Neville Page

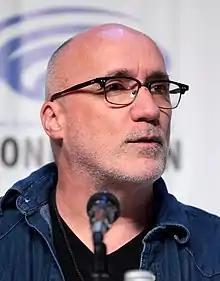
Page at the 2022 WonderCon

Neville Page is a British-American film and television creature and concept designer. Born in England, he was raised in Manchester, and Chicago, Illinois. He was inspired by science fiction, including "Star Wars", and makeup artist Rick Baker's work in "An American Werewolf in London". He graduated from Santana High School, Santee California, in 1983. Page moved to Hollywood at the age of 17, and gained roles as an actor. He graduated with honors in 1990 from the Art Center College of Design with a degree in industrial design, and went on to teach students in Switzerland. He focused his work on design consulting along with business partner Scott Robertson.